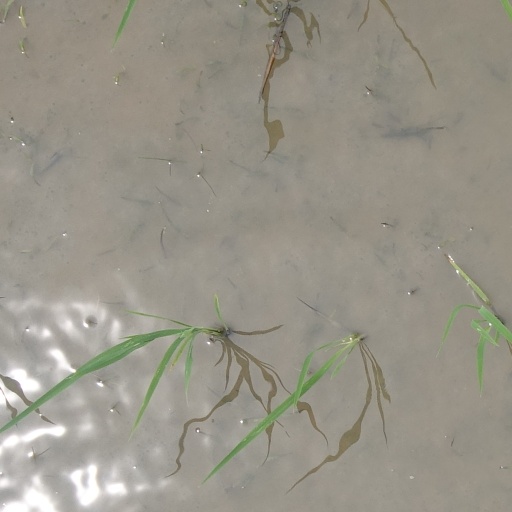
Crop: rice